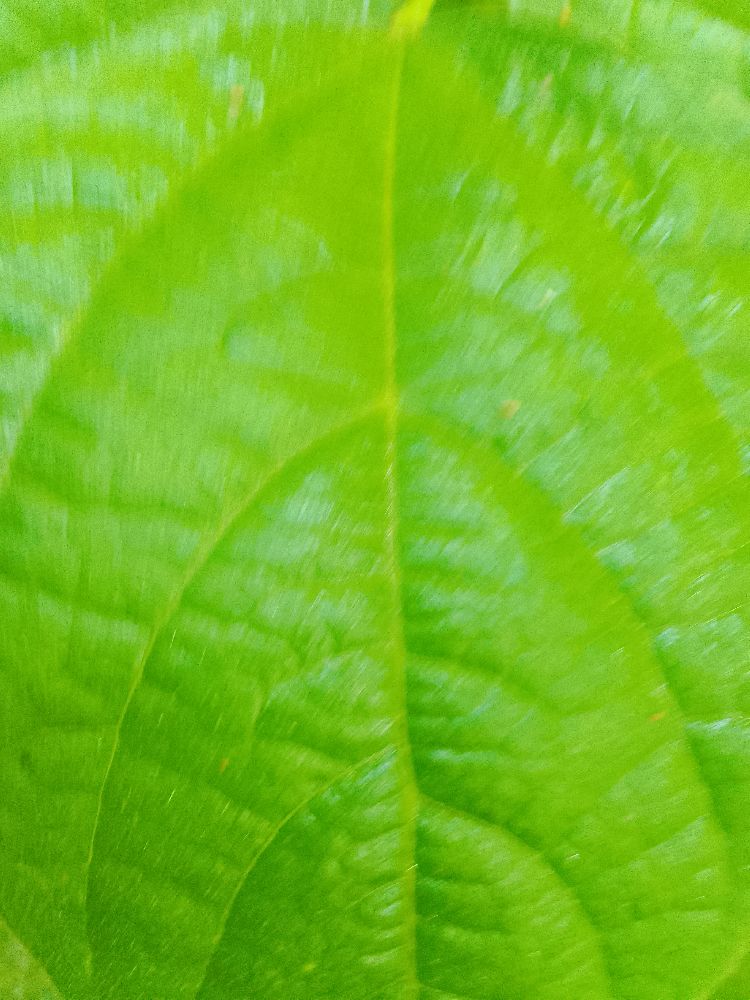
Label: healthy